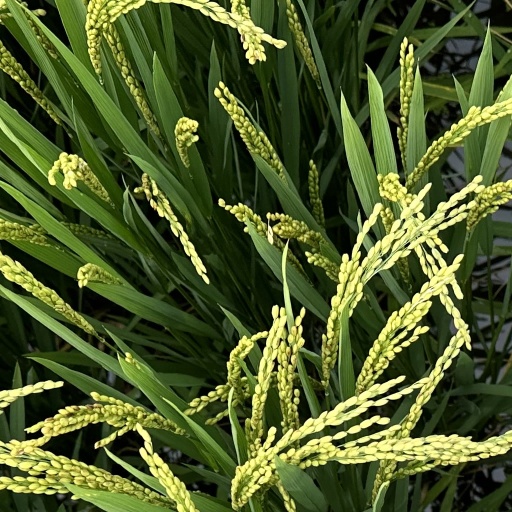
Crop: rice